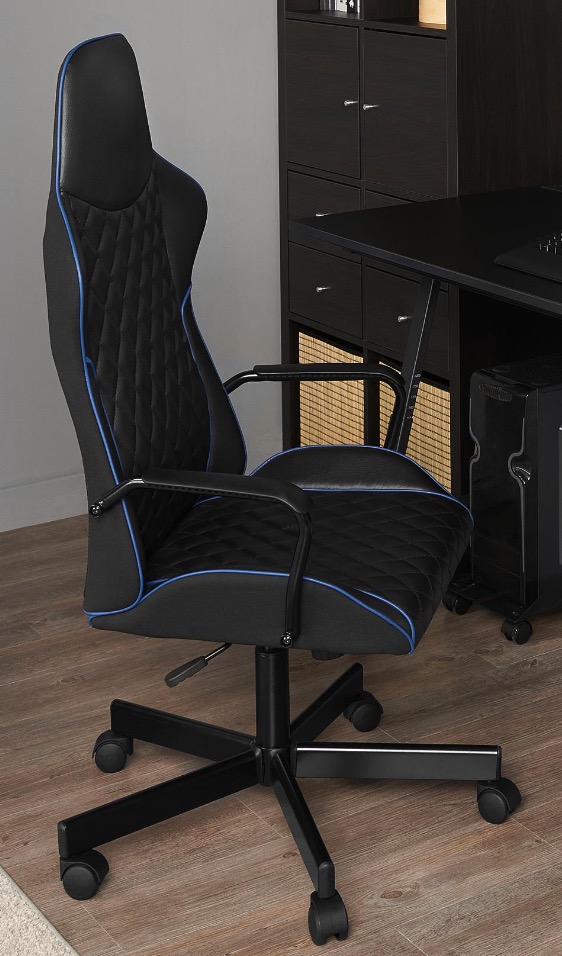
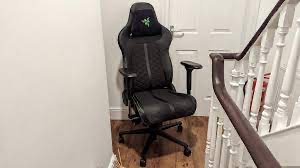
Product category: items_chair
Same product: no